University of St Andrews Library

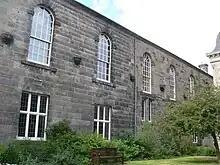
King James Library from St Mary's quad

The library was founded by James VI of Scotland in 1612 with gifts from the Royal Family, the Archbishop of Canterbury and the Royal Librarian. Originally known as the King James Library, its building was completed in 1643. Between 1710 and 1836, under the Copyright Deposit Act it was entitled to a copy of every book printed in the British Isles. It is therefore exceptionally rich in material from the 18th century. Visiting the library in 1773, Samuel Johnson described it as "not very spacious, but elegant and luminous". In 1783, the King James Library, St Mary's College Library and the university's other library facilities were brought together under one roof as the common library.